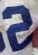
Number: 2